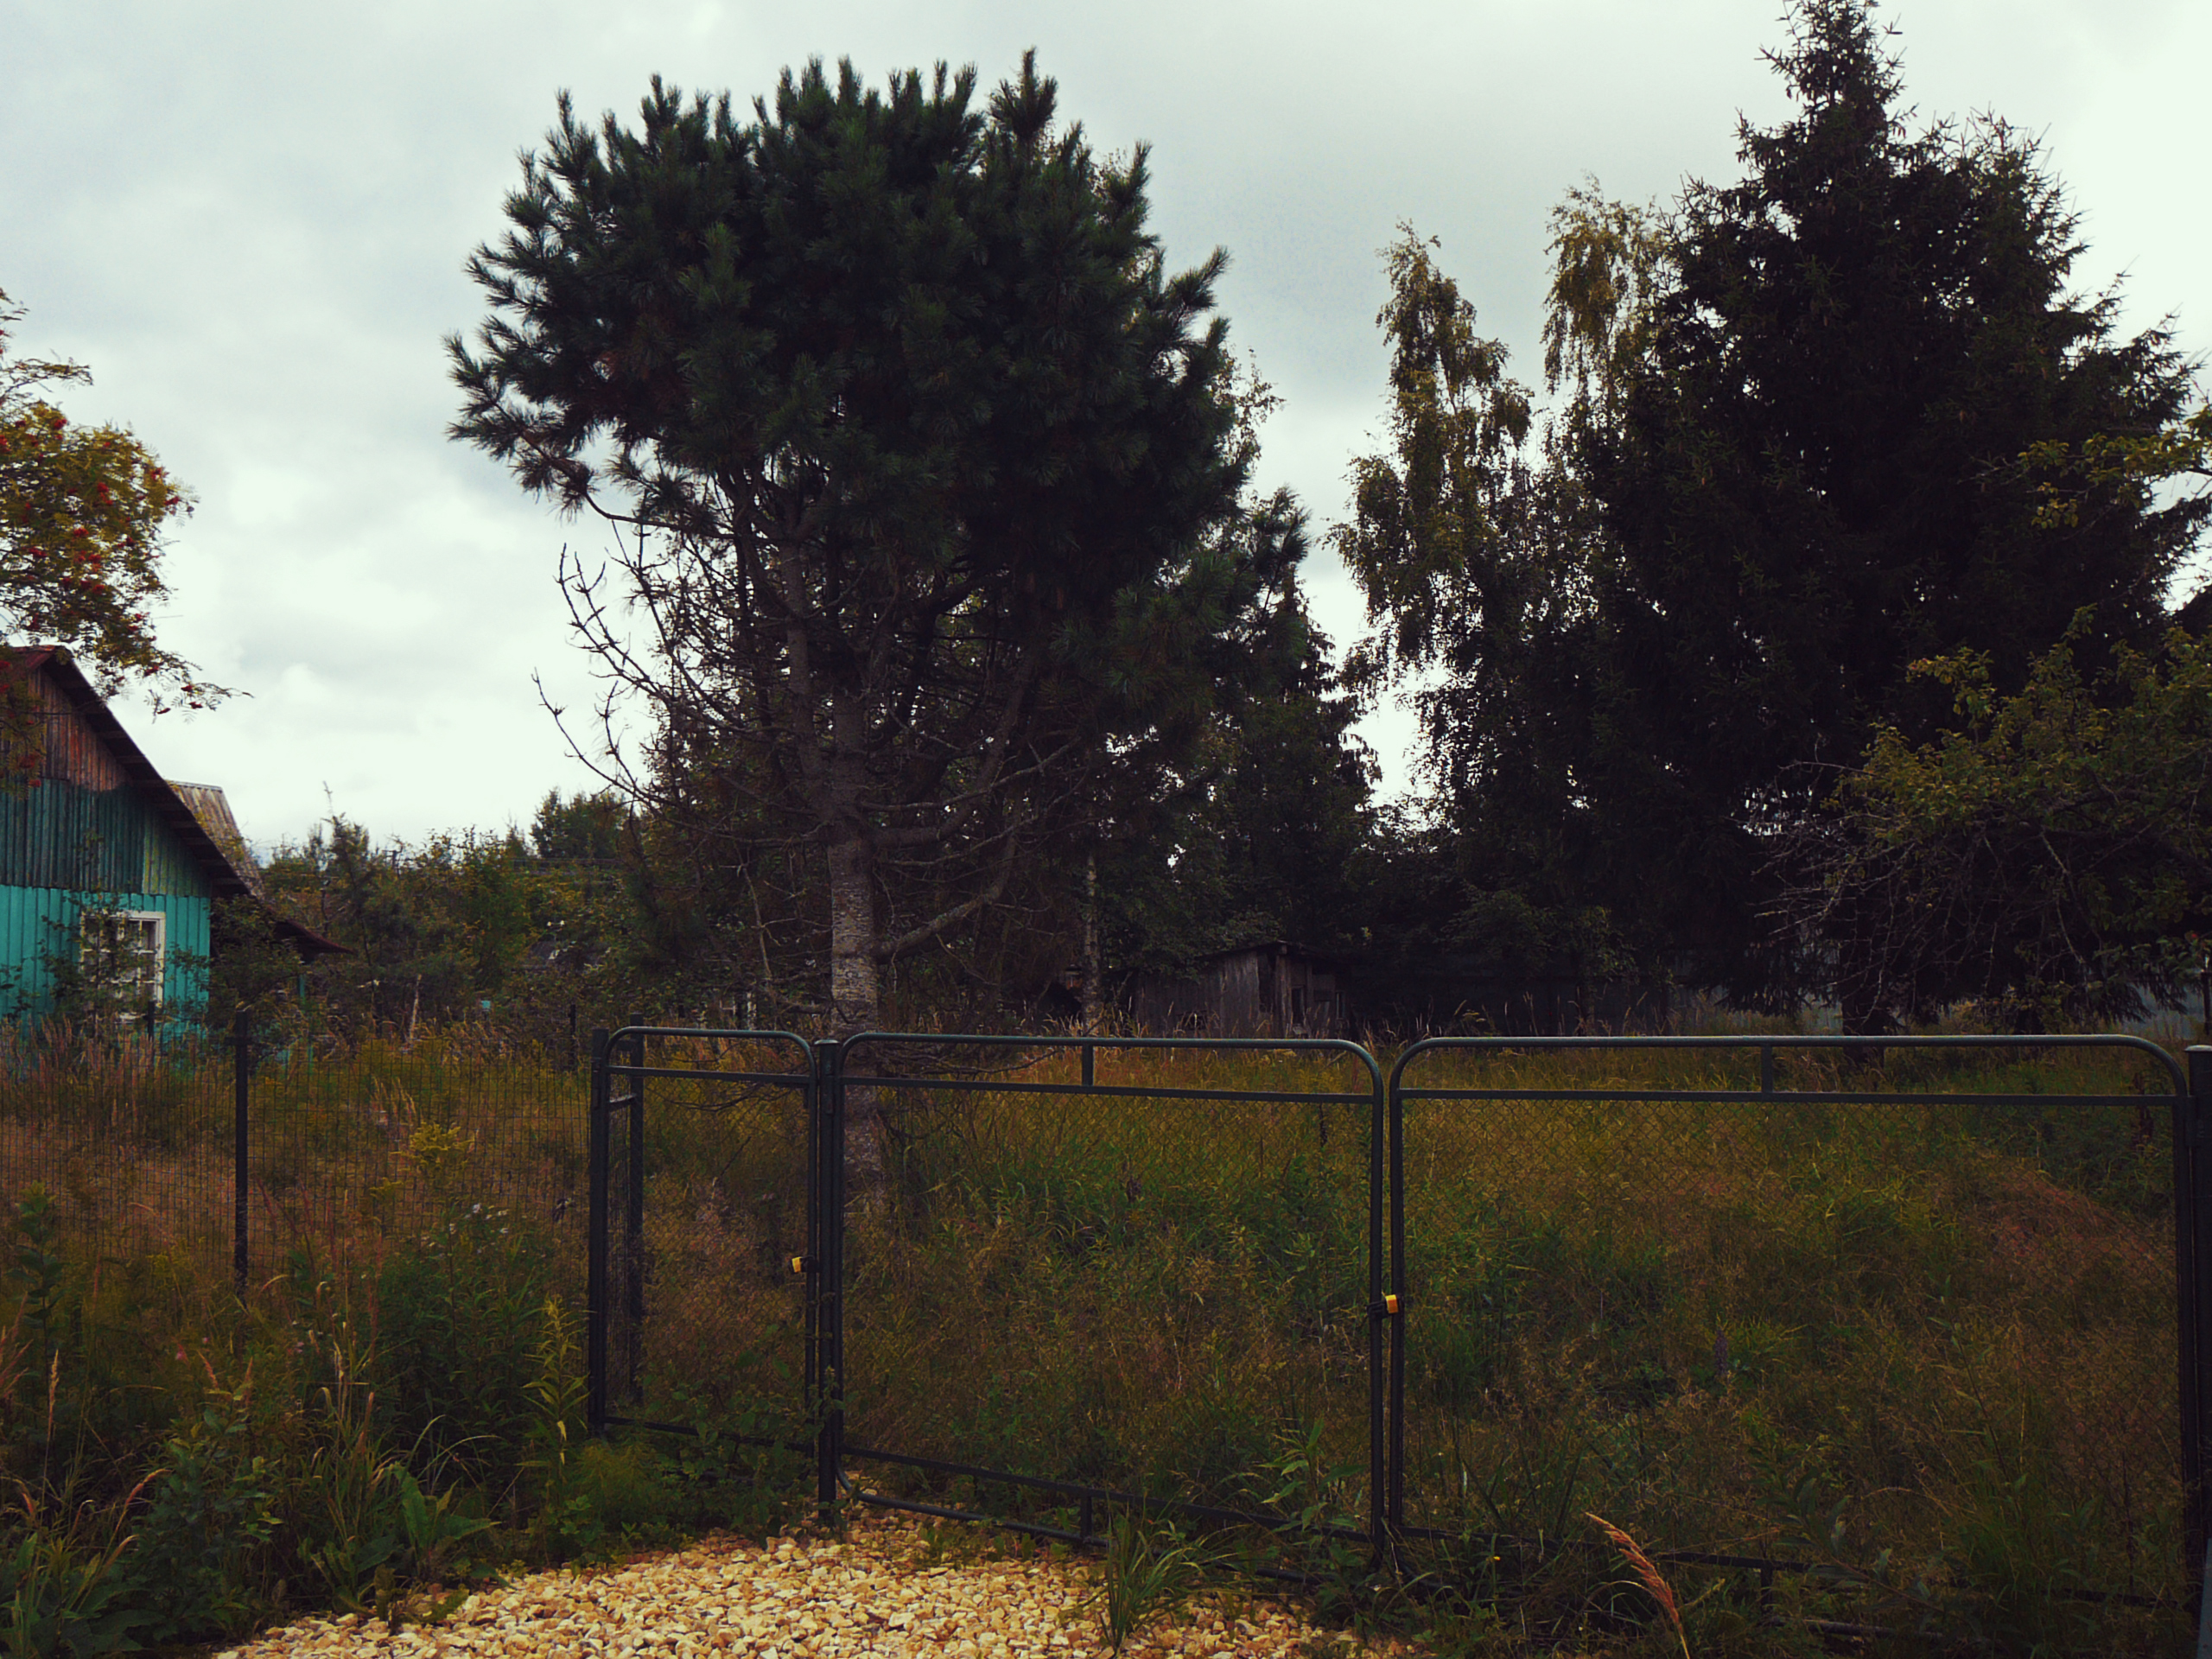
images, plant, sky, natural landscape, fence, sunlight, tree, grassland, wire fencing, grass, shrub, rural area, Tints and shades, meadow, landscape, shade, home fencing, grass family, road, cloud, pasture, soil, field, forest, road surface, wood, nature reserve, metal, chain link fencing, evening, gate, hill, yard, shadow, garden, ranch, farm, cottage